Rio Carnival

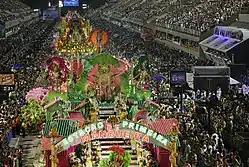
Parade of Mangueira, one of the most traditional samba schools in the Rio Carnival

The pre-existing traditions of the 'Entrudos' and other popular festivities such as the 'ranches' and 'Cordão carnavalesco' that dated from the Empire would eventually be combined into carnival blocks by the 1920s, and evolve into their ultimate form - the Rio samba schools.